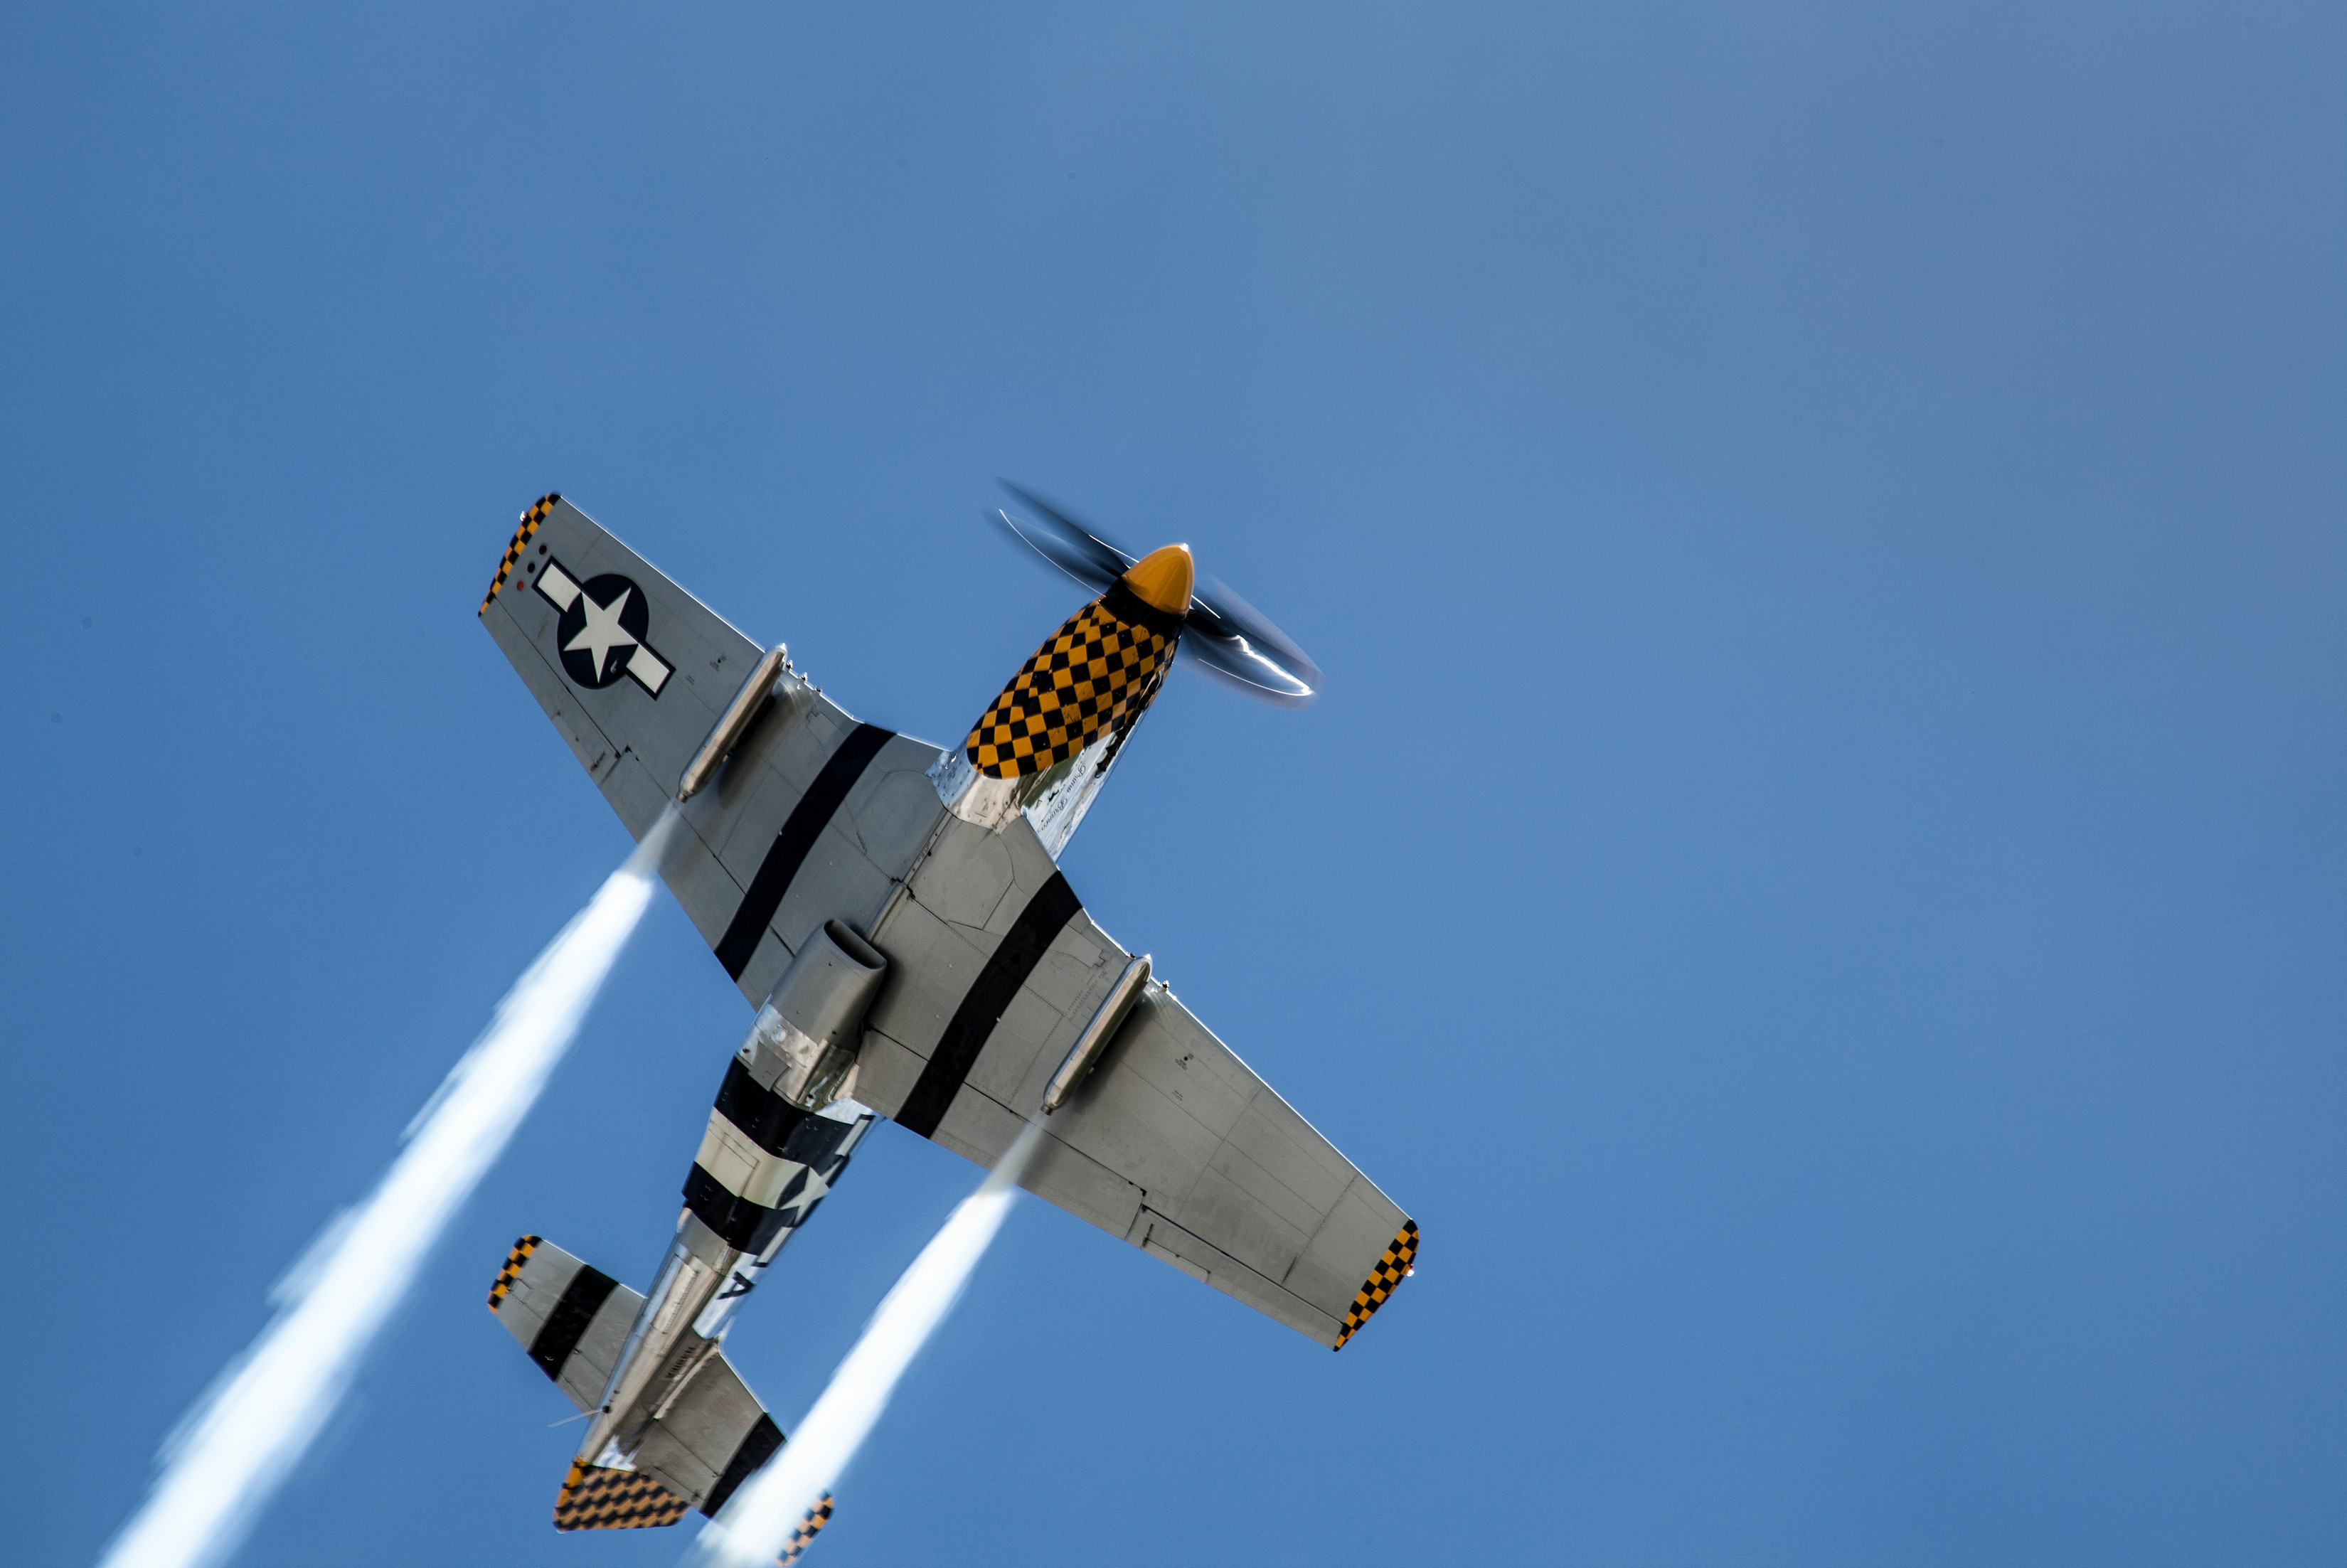
wing, airplane, aircraft, vehicle, aviation, flight, mustang, airshow, warbird, air show, air force, aerobatics, fighter aircraft, military aircraft, atmosphere of earth, general aviation